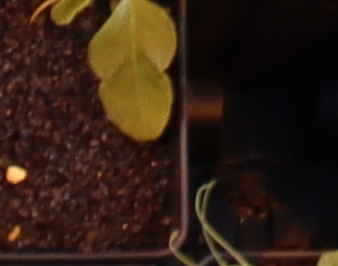
Label: Palmer Amaranth